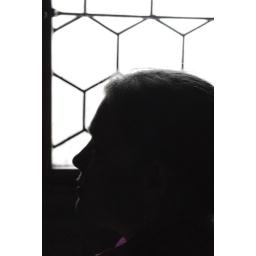
Eszter in front of a window at the castle of Prague